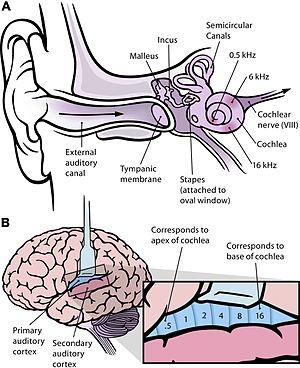
Une hallucinose est, en psychopathologie, un phénomène hallucinatoire léger, constaté et critiqué par le patient. Ce phénomène est consécutif à une illusion ; c'est-à-dire la déformation de perception d’un objet. L'hallucinose est due à une mauvaise information reçue d'un objet extérieur existant. Elle peut « toucher » l'un de nos cinq sens humains communs, ou même plusieurs sens à la fois.